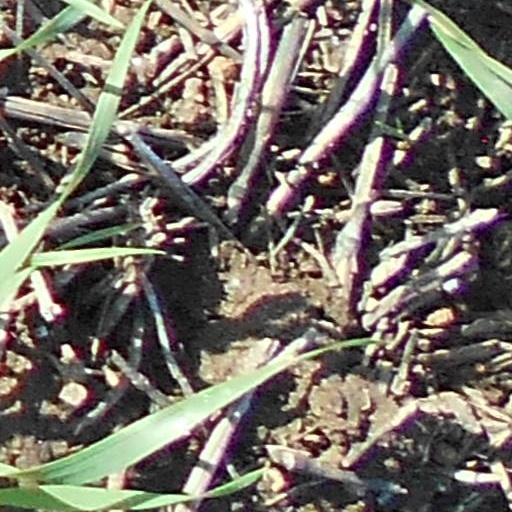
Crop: wheat